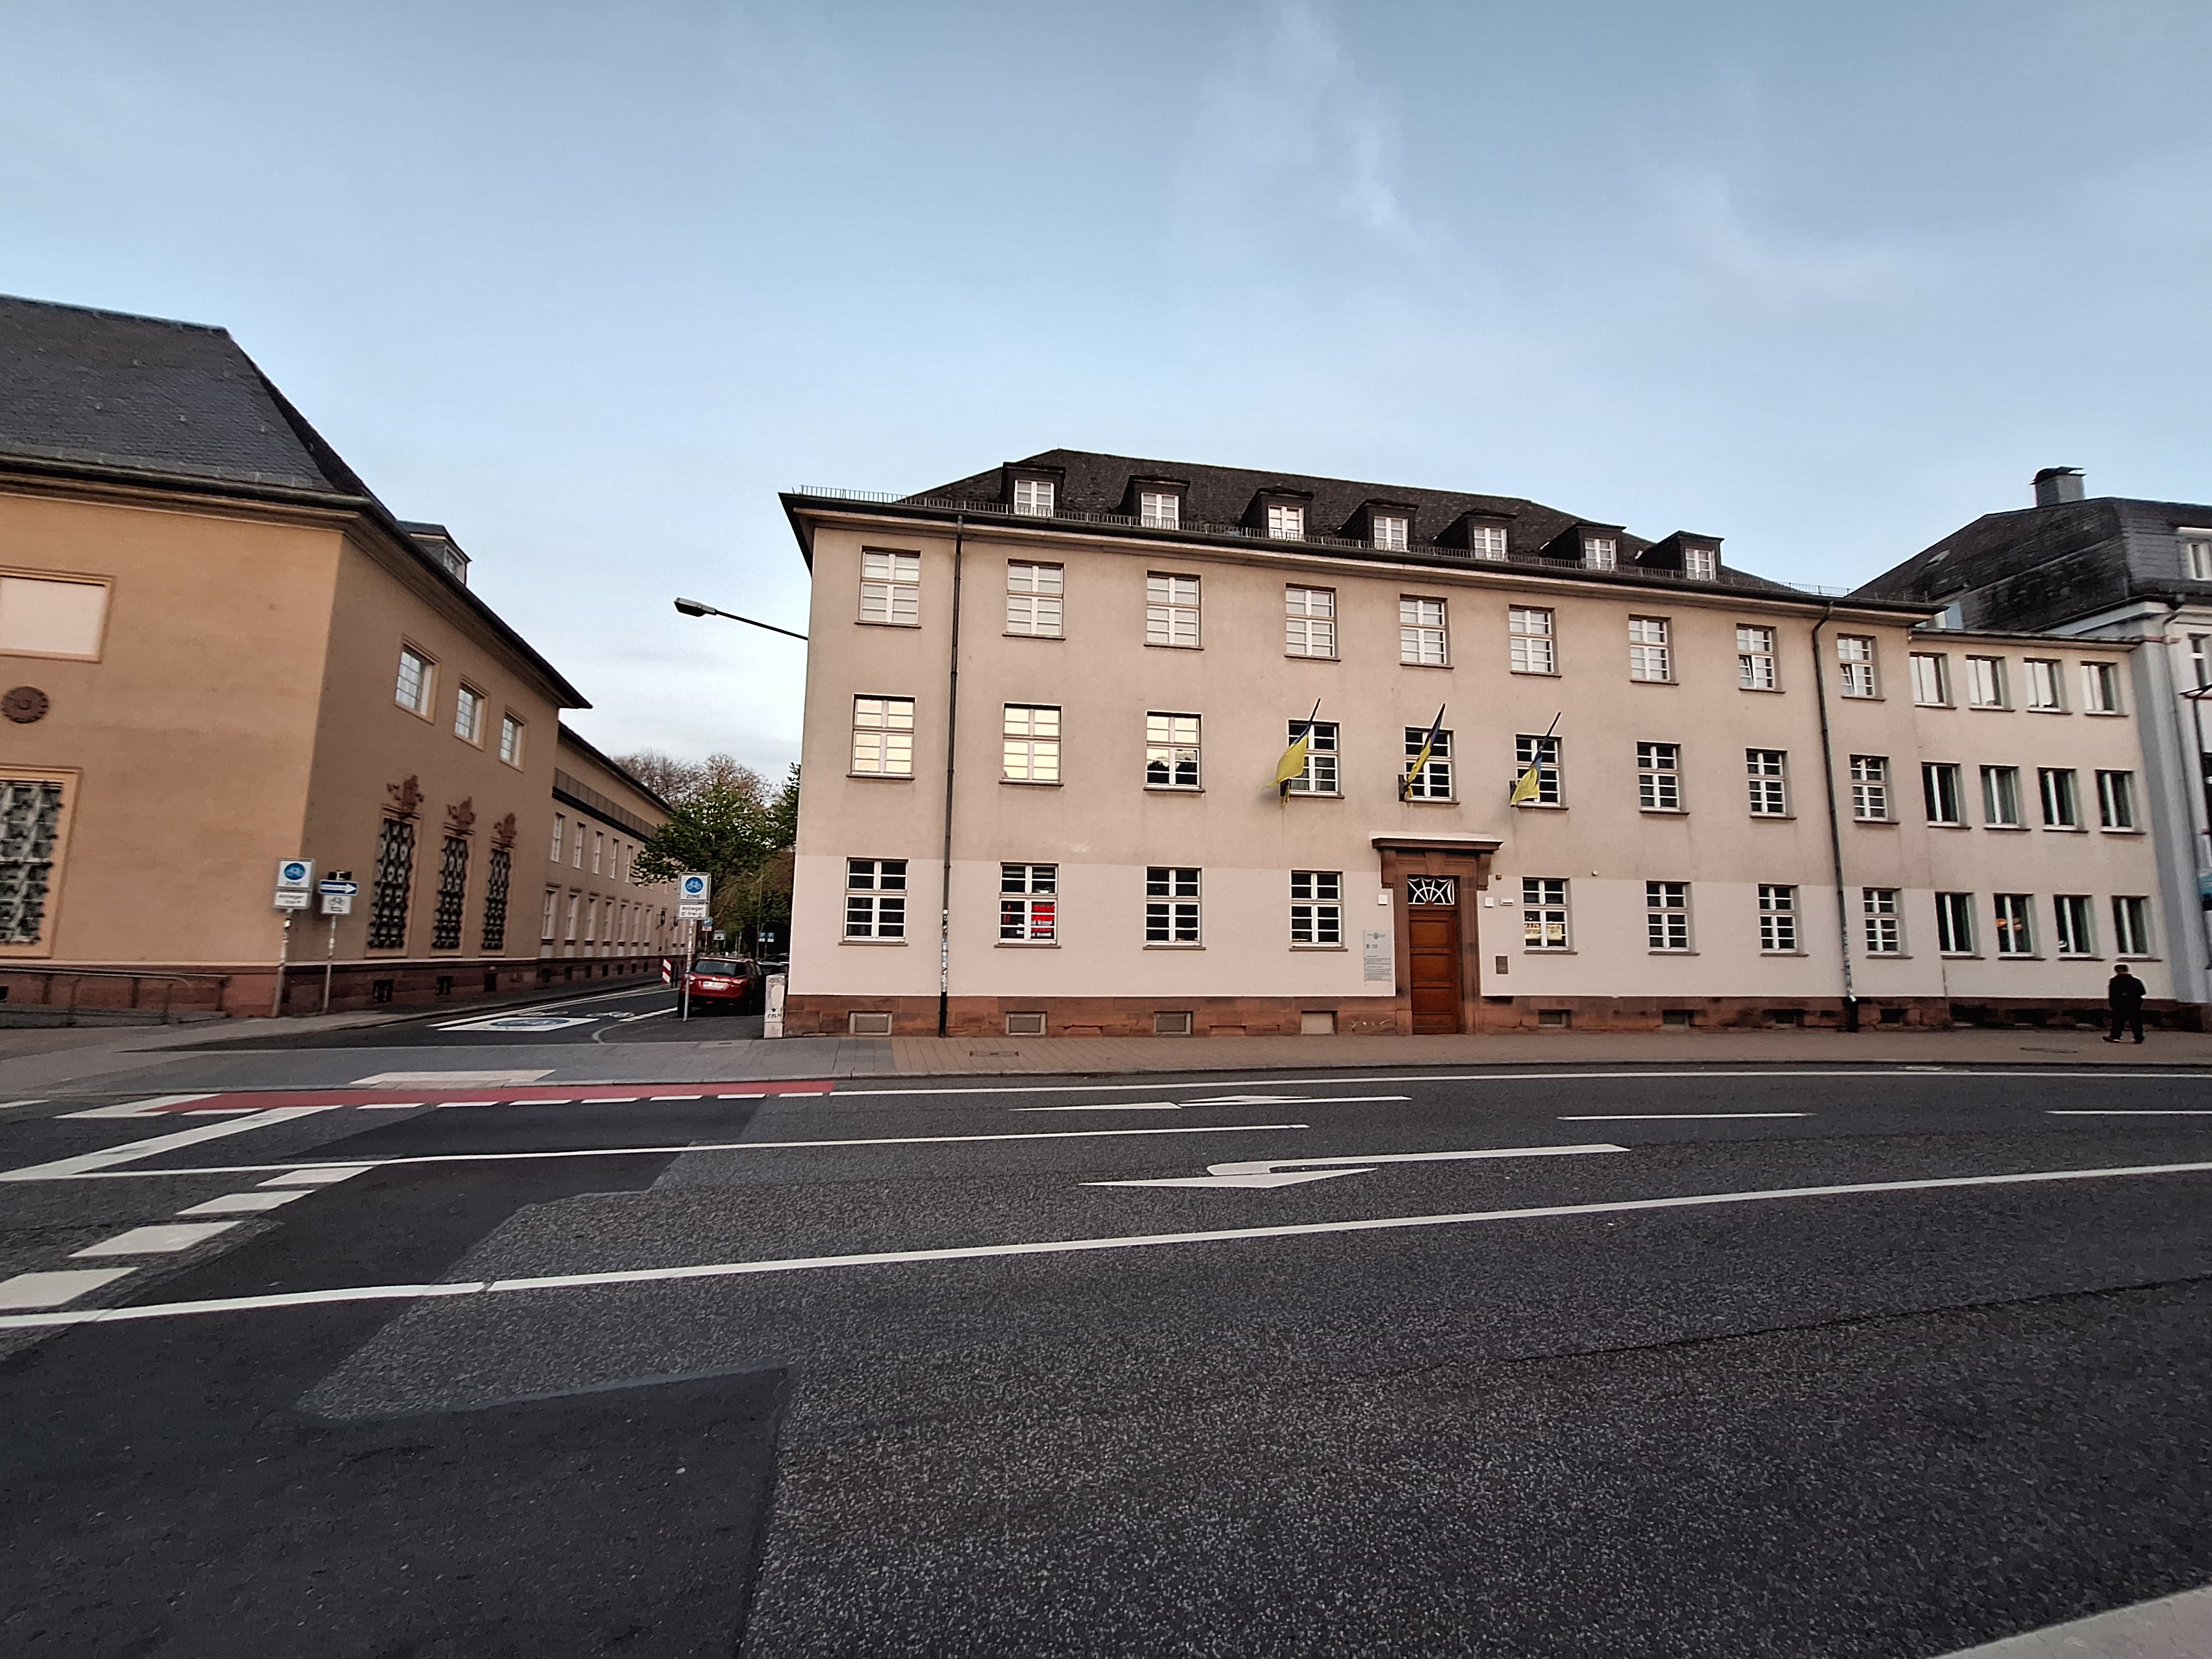
Building: Biegenstraße 9